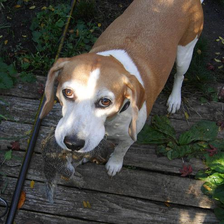
Species: dog
Breed: beagle